Arthur Collins (theatre manager)

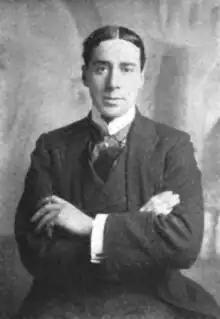
Collins in "The Sketch", 1899

Arthur Pelham Collins (1864 – 15 January 1932) was an English playwright and theatre manager. He was perhaps best known for his many Christmas pantomimes produced at the Theatre Royal, Drury Lane, which he managed during the late Victorian and Edwardian era. Many of these were co-authored by Collins and J. Hickory Wood.